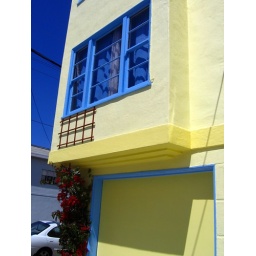
The house that I call the easter egg house in our neighborhood. And a really blue sky.